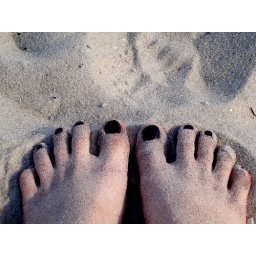
I liked the way the black flecks in the sand looked.